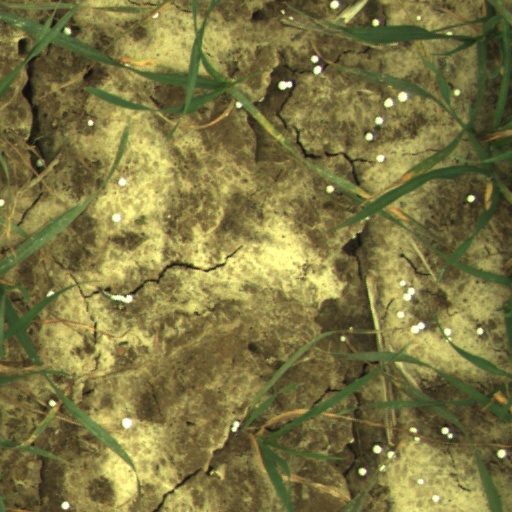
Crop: wheat